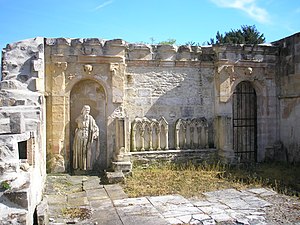
Bréville-les-Monts
Ruinerne af Peterskirken i Breville
Ruinerne af Peterskirken i Breville
Bréville-les-Monts er en kommune i Calvados departmentet i Basse-Normandie regionen i det nordvestlige Frankrig.